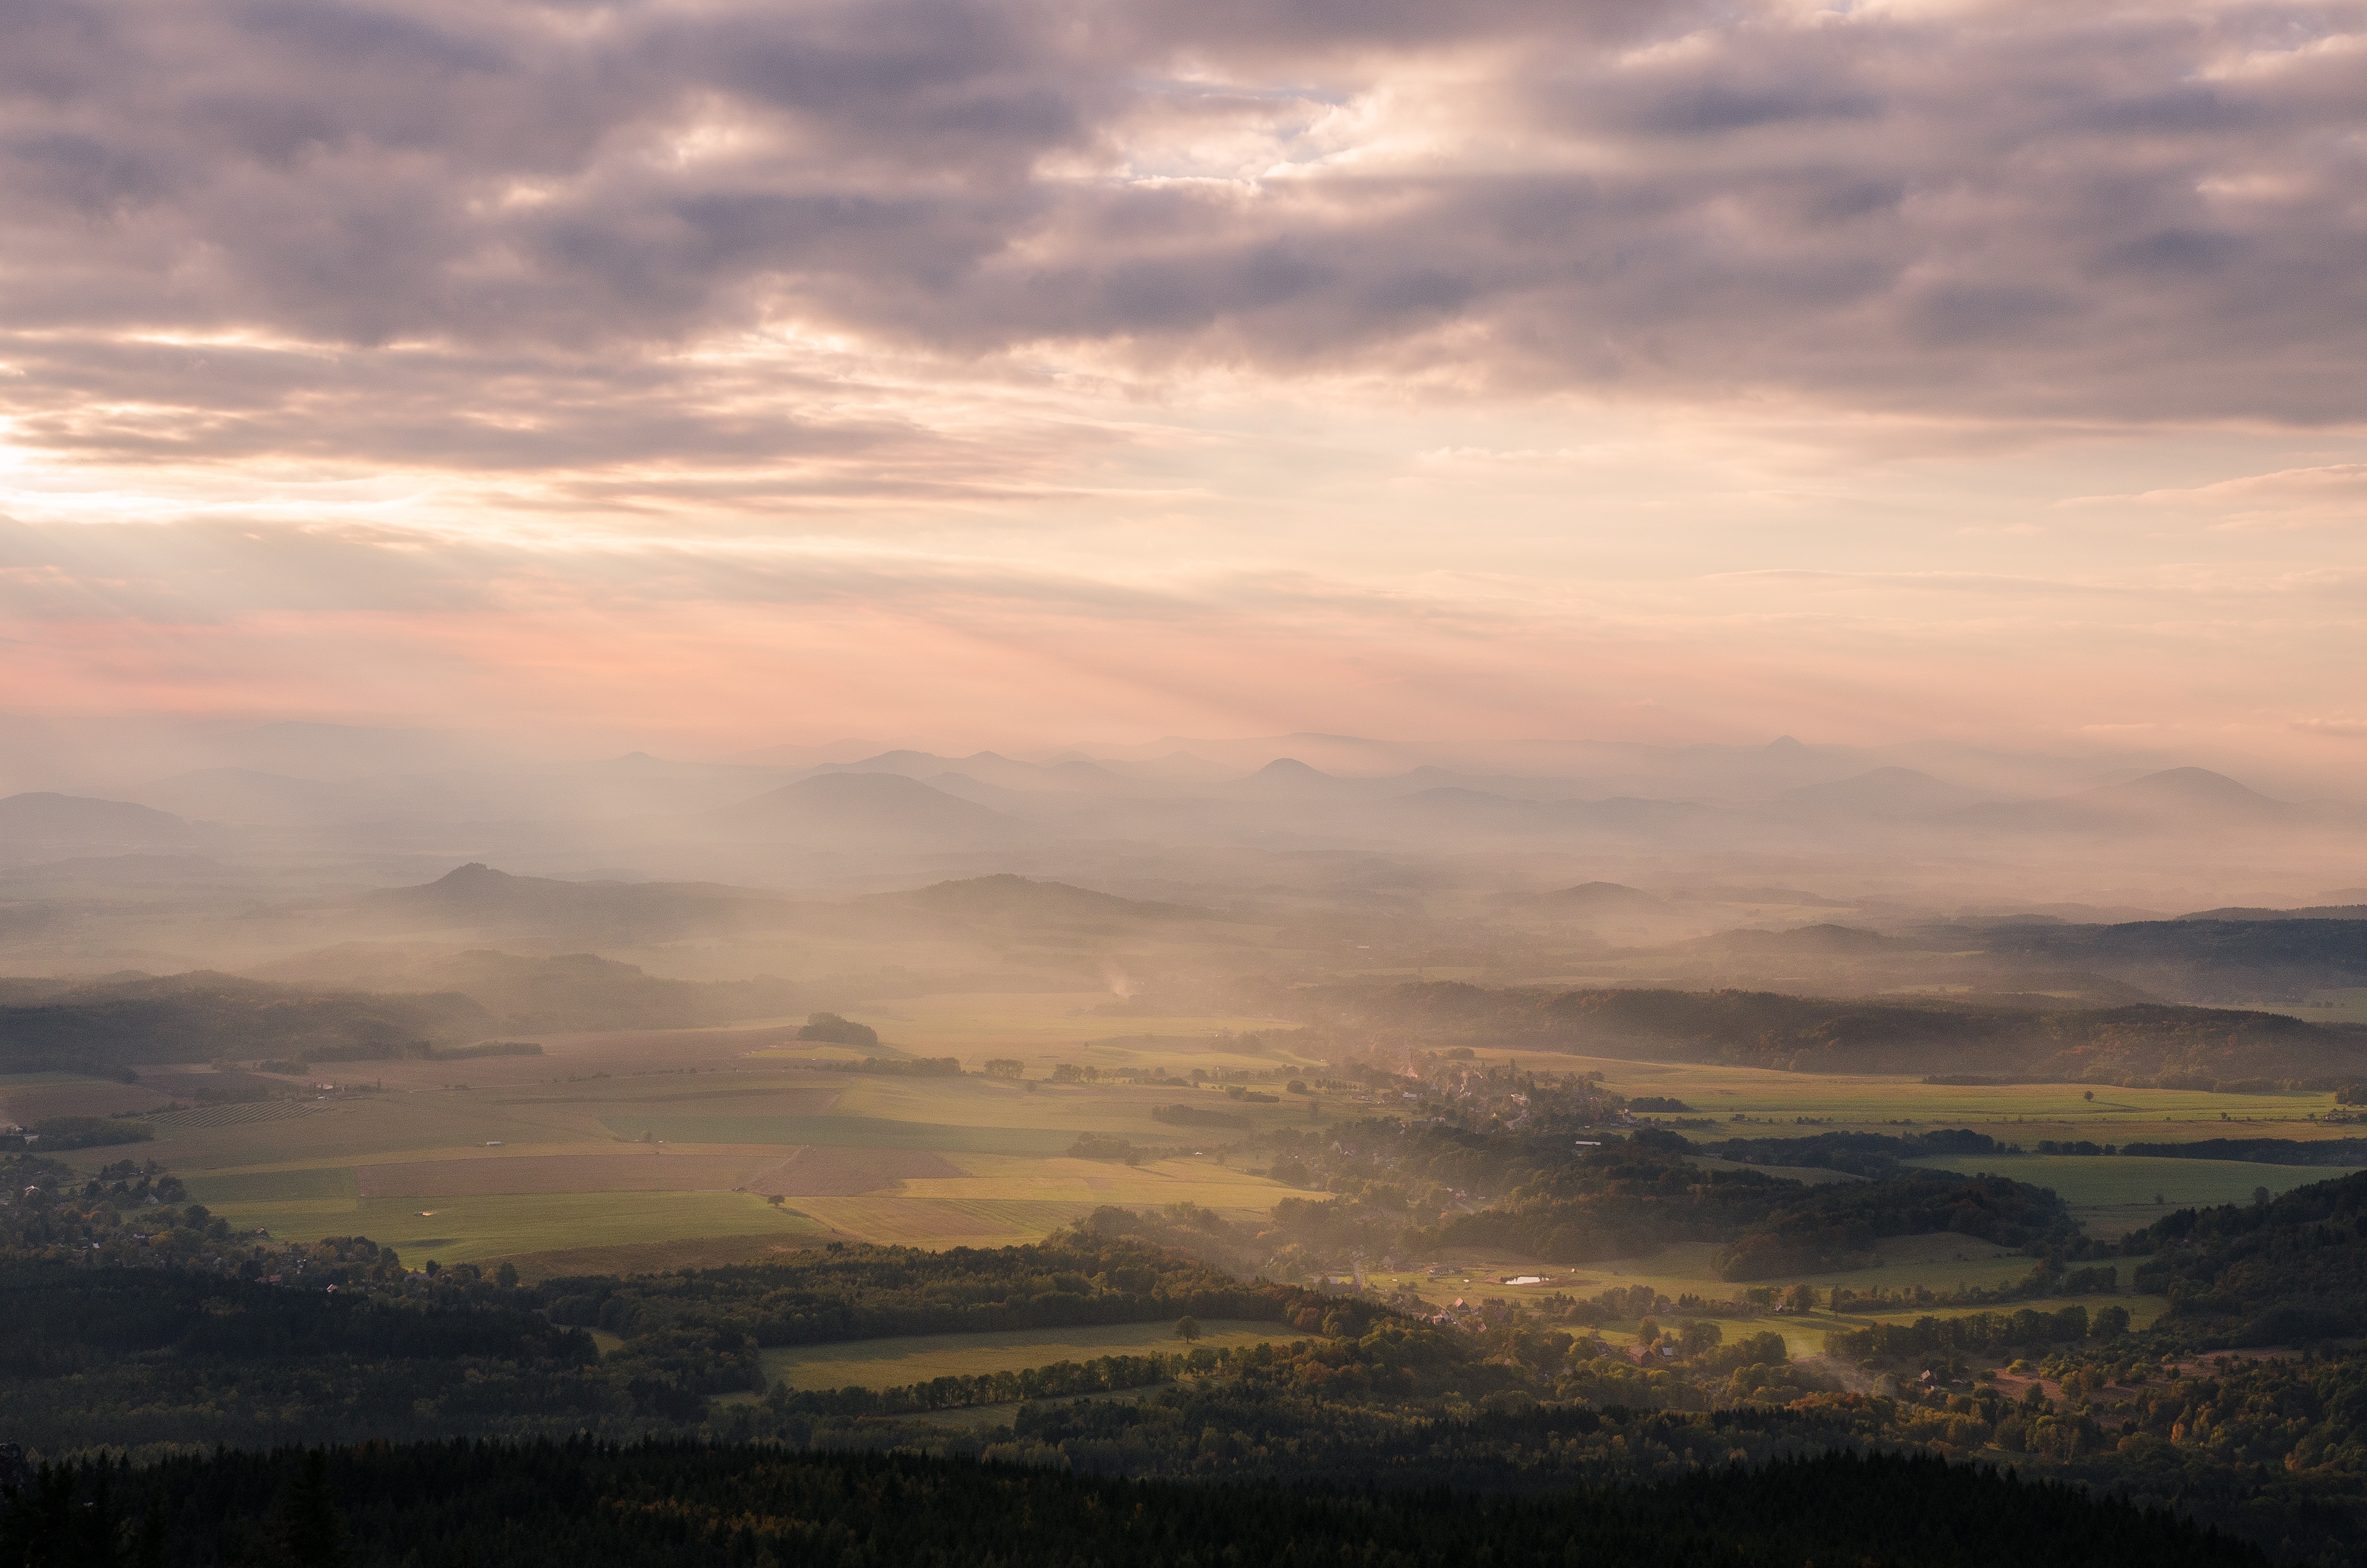
landscape, nature, horizon, mountain, cloud, sky, sunrise, sunset, mist, field, sunlight, morning, hill, dawn, atmosphere, dusk, evening, plain, afterglow, atmospheric phenomenon, mountainous landforms